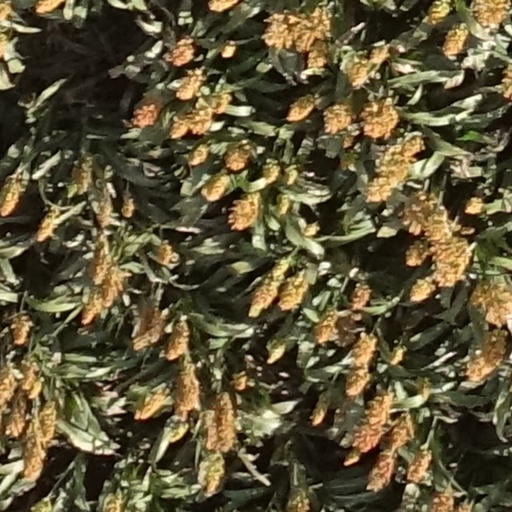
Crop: sorghum